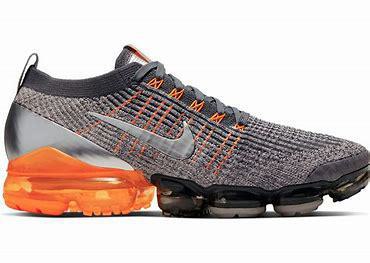
Brand: Nike
Model: Air Vapormax Flyknit 3